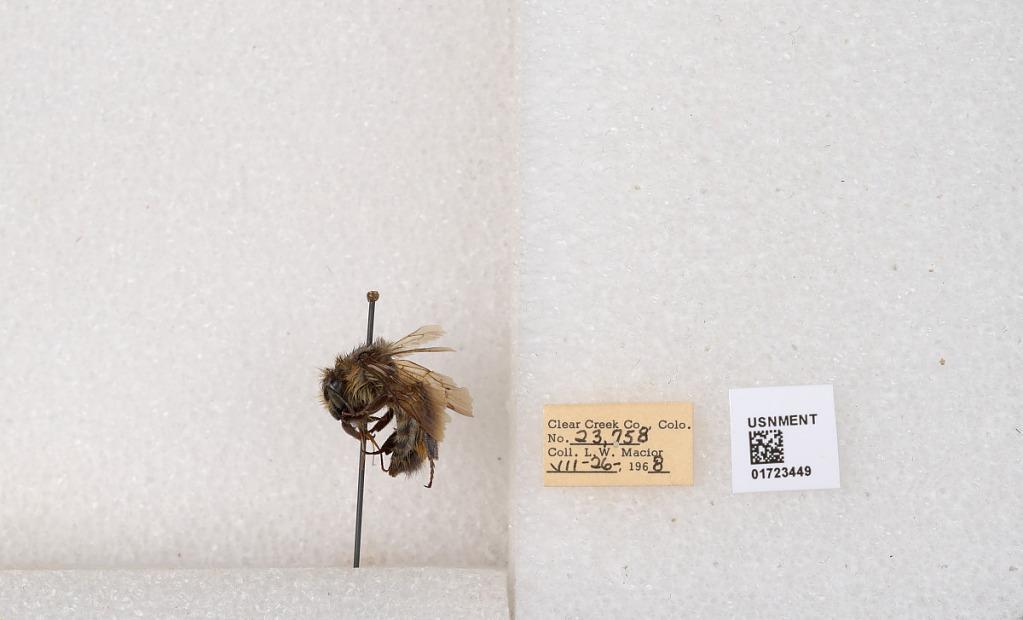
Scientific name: Bombus flavifrons Cresson
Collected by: L. Macior
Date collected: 1968-7-26
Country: United States
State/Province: Colorado
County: Clear Creek
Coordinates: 39.6891, -105.644